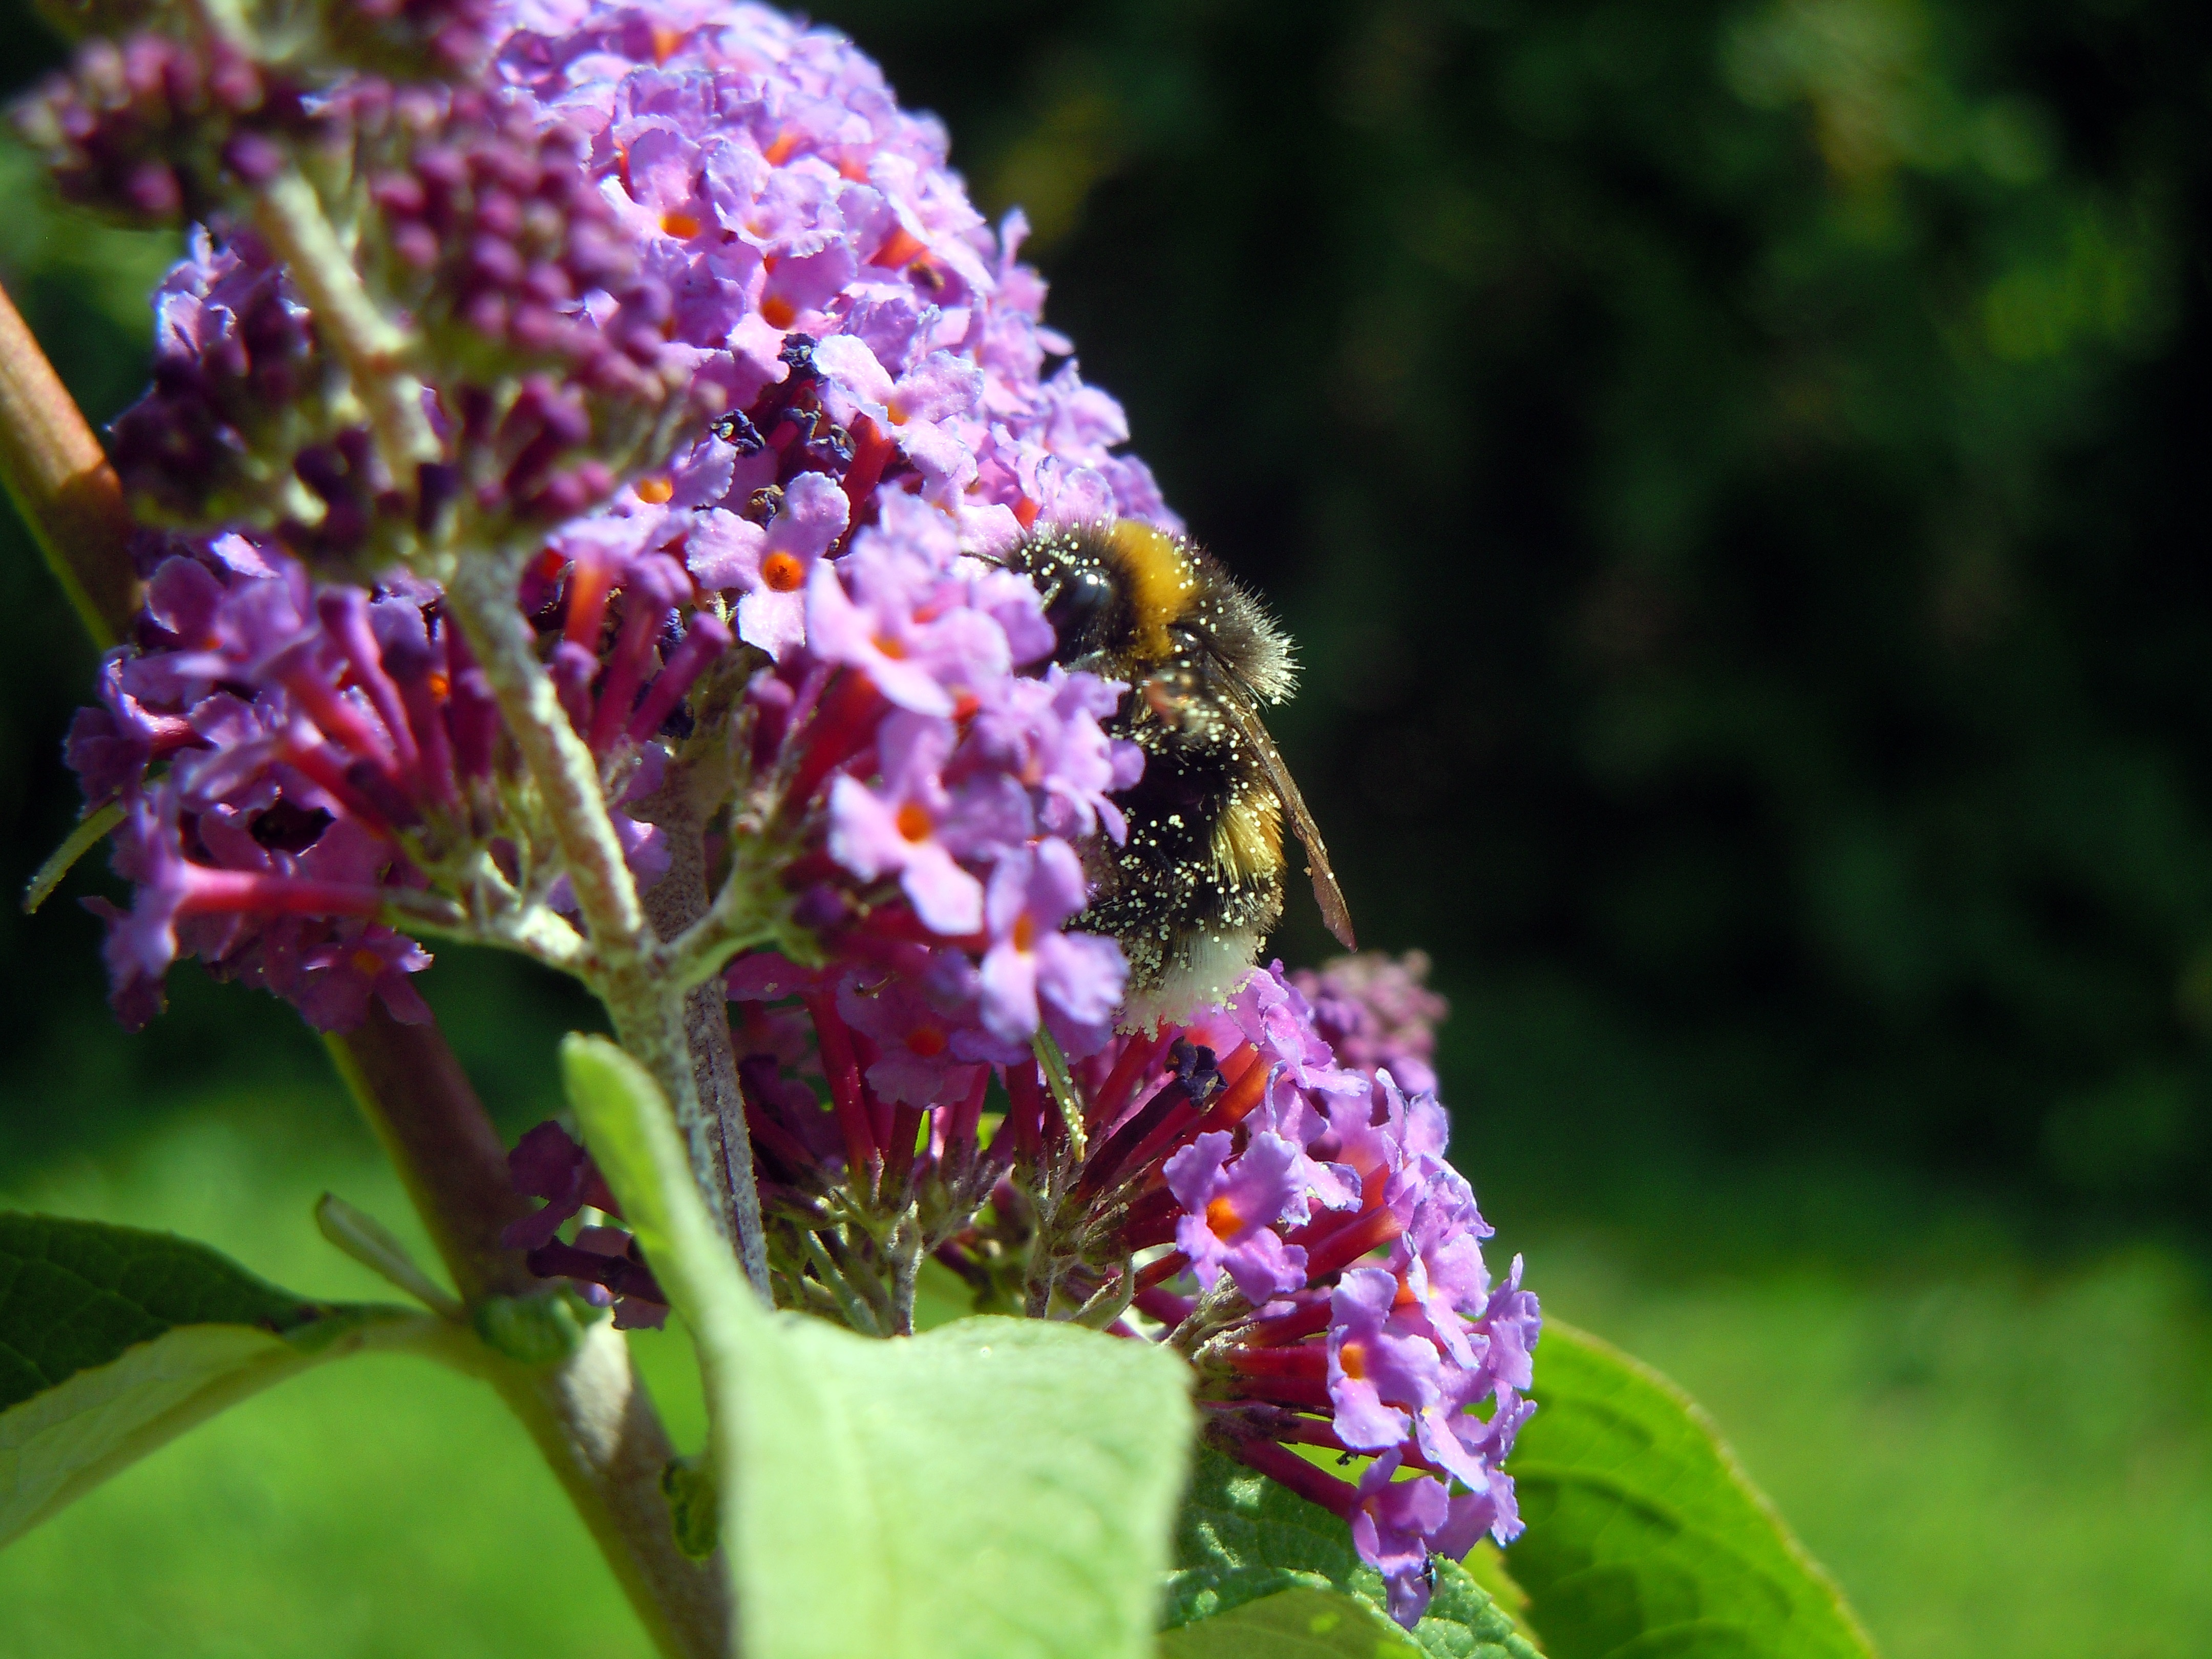
nature, blossom, plant, flower, green, insect, botany, butterfly, flora, fauna, invertebrate, wildflower, flowers, shrub, bee, lilac, nectar, macro photography, flowering plant, honey bee, pollinator, land plant, membrane winged insect, moths and butterflies